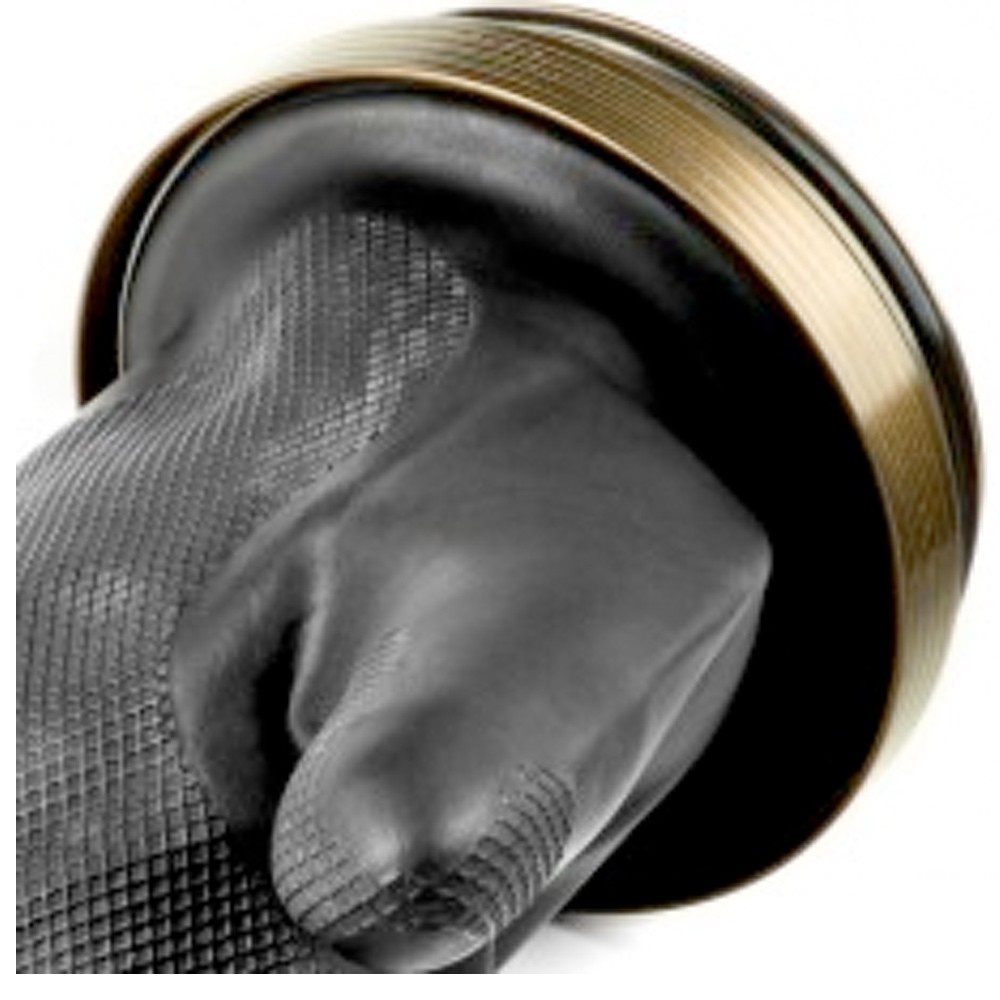
Kubi Glove Ring Set
Kubi Glove Ring Set is a replacement glove side aluminium ring set for Kubi Dry Glove System . The set does not include seals, gloves or dry suit side rings. Available in four different ring sizes.
Brand: Kubi
Category: Sporting Goods > Outdoor Recreation > Boating & Water Sports > Boating & Water Sport Apparel > Drysuits